Brendan Eich

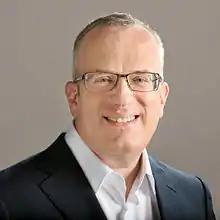
Eich in 2012

Brendan Eich (born July 4, 1961) is an American computer programmer and technology executive. He created the JavaScript programming language and co-founded the Mozilla project, the Mozilla Foundation, and the Mozilla Corporation. He served as the Mozilla Corporation's chief technical officer before he was appointed chief executive officer, but resigned shortly after his appointment due to pressure over his opposition to same-sex marriage. He subsequently became the cofounder and CEO of Brave Software.